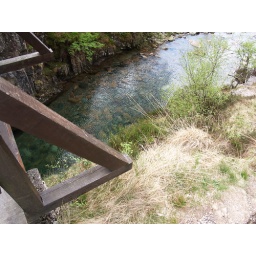
A bridge over a small river in Glencoe.